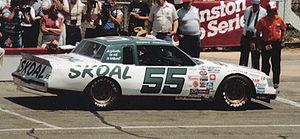
Benny Parsons est un pilote américain de NASCAR né le 12 juillet 1941 à Ellerbe, Caroline du Nord, et mort le 16 janvier 2007 à Charlotte.